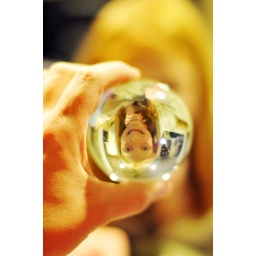
girl in glass ball upside down